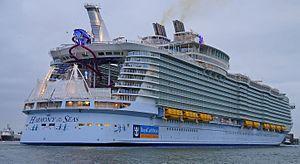
L'Harmony of the Seas est un navire de croisière de la compagnie Royal Caribbean Cruise Line, construit aux Chantiers de l'Atlantique de Saint-Nazaire entre septembre 2013 et mai 2016. Il est depuis cette date le plus grand paquebot au monde au côté de son sister-ship, le Symphony of the Seas. Sa croisière inaugurale s'est déroulée le 29 mai 2016 au départ de Southampton en direction de Barcelone via Cherbourg-en-Cotentin.